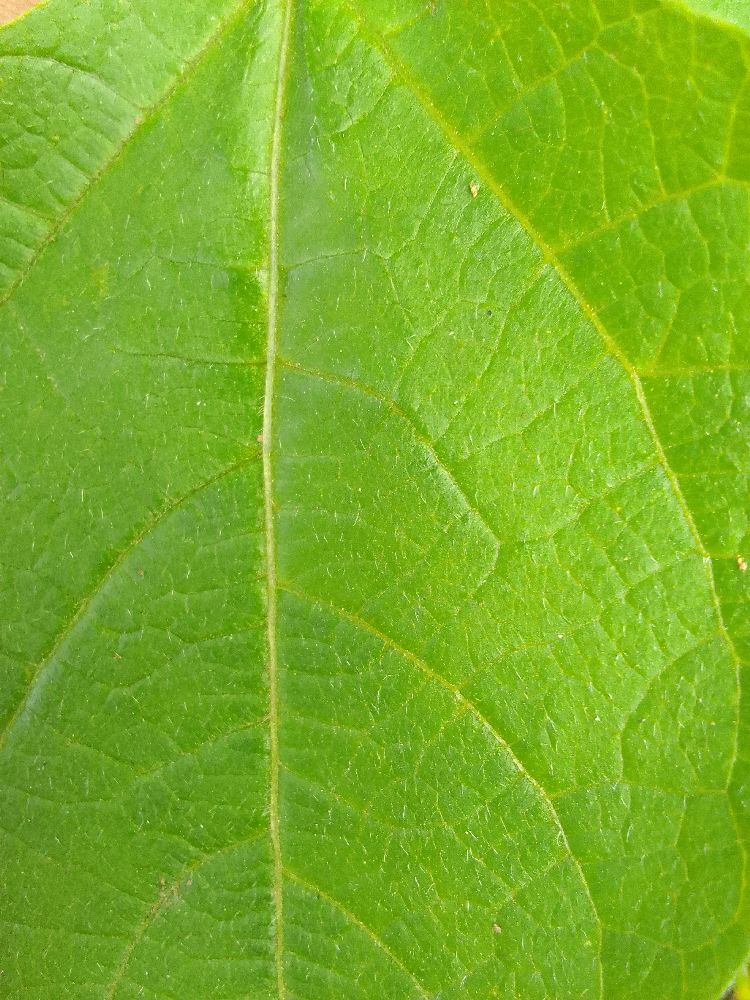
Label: healthy